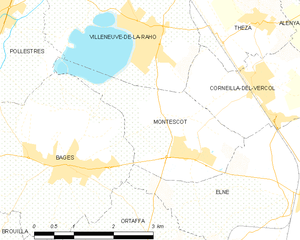
Carte des communes françaises
Montescot est une commune française, située dans le département des Pyrénées-Orientales en région Occitanie. Ses habitants sont appelés les Montescotois.